William II of England

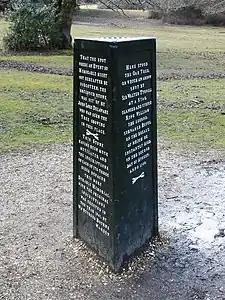
The site of the Rufus Stone, now a metal monument

A stone known as the "Rufus Stone", close to the A31 near the village of Minstead, is claimed to mark the spot where William fell. The claim that this is the location of his death appears to date from no earlier than a 17th century visit by Charles II to the forest. At the time the most popular account of William's death involved the fatal arrow deflecting off a tree, and Charles appears to have been shown a suitable tree. Letters in "The Gentleman's Magazine" reported that the tree was cut down and burned during the 18th century. Later in that century the Rufus Stone was set up. Originally it was around tall with a stone ball on top. King George III visited the stone in 1789, along with Queen Charlotte, and an inscription was added to the stone to commemorate the visit. It was protected with a cast iron cover in 1841 after repeated vandalism.